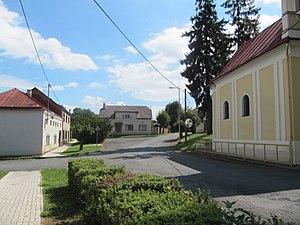
Klopotovice est une commune du district de Prostějov, dans la région d'Olomouc, en Tchéquie. Sa population s'élevait à 268 habitants en 2018.